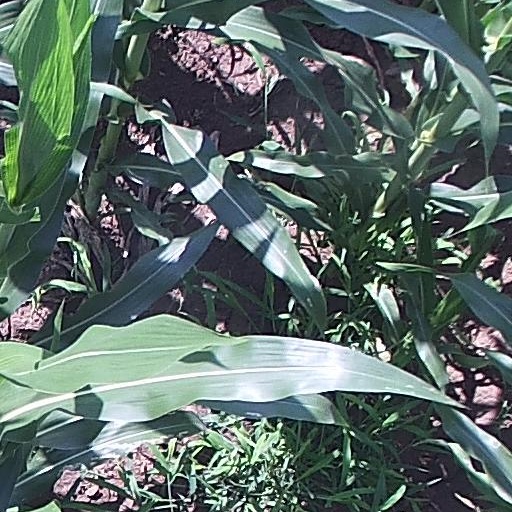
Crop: maize; corn